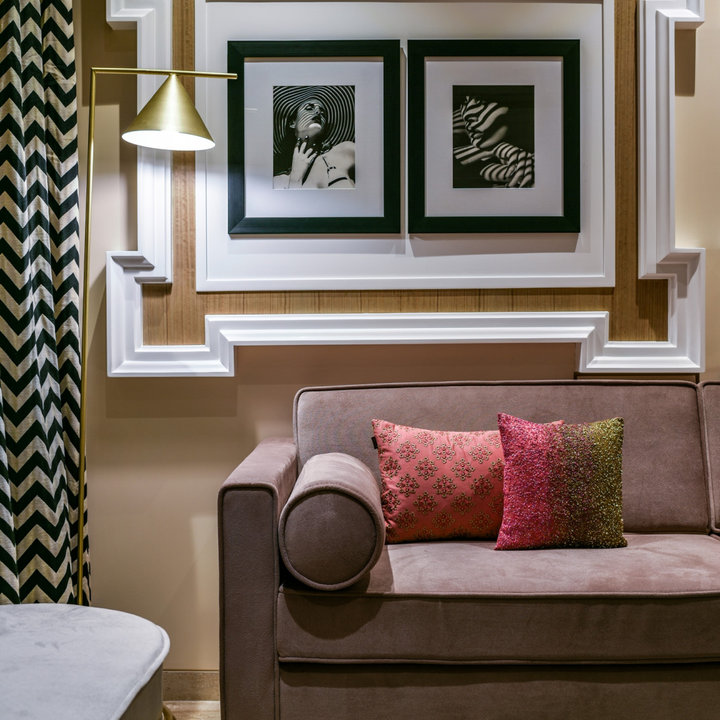
Style: ArtDeco